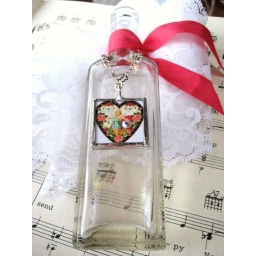
Found this bottle in GA and made the glass soldered pendant. Just listed on Lollishops